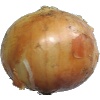
Label: Onion White 1